David Gressly

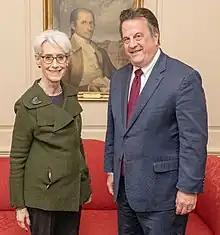
Gressly with US Deputy Secretary of State Wendy Sherman in 2022

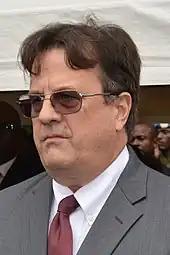
David Gressly in 2015

Previously, he has served as Regional Humanitarian Coordinator for Sahel (RHC) by USG Valerie Amos since April 2012. His role is to oversee the response at the regional level and ensure coherence of efforts across countries.